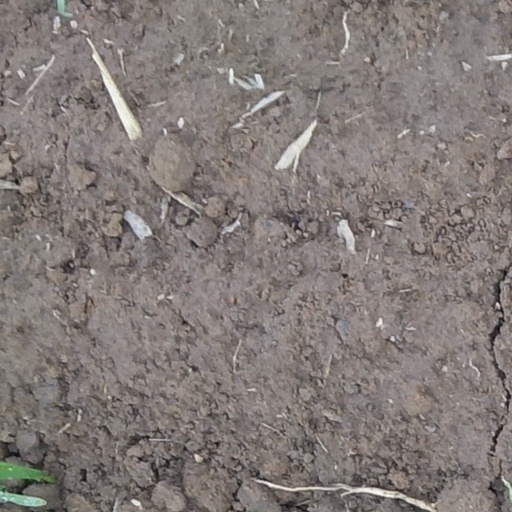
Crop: wheat